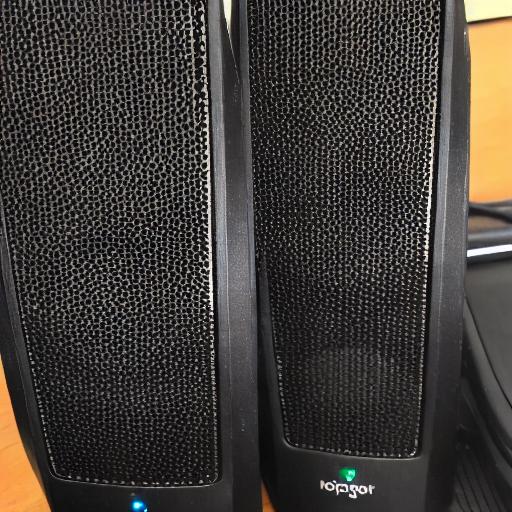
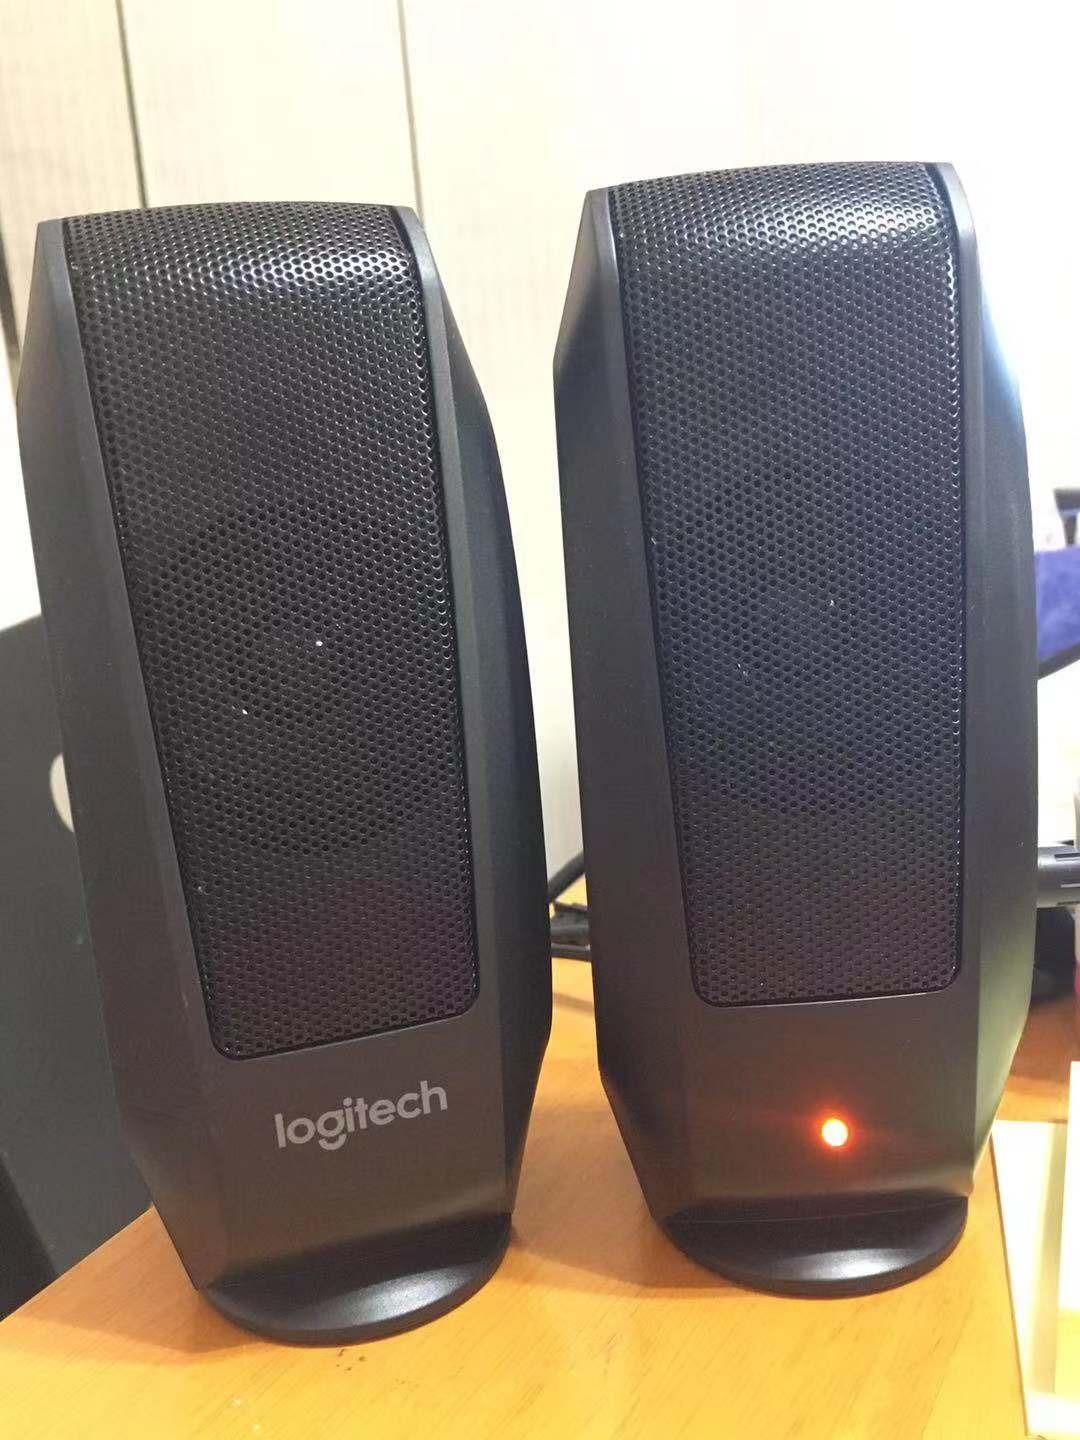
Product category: speaker
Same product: no